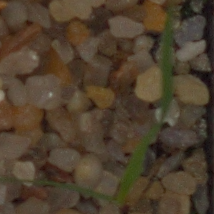
Label: loose_silkybent